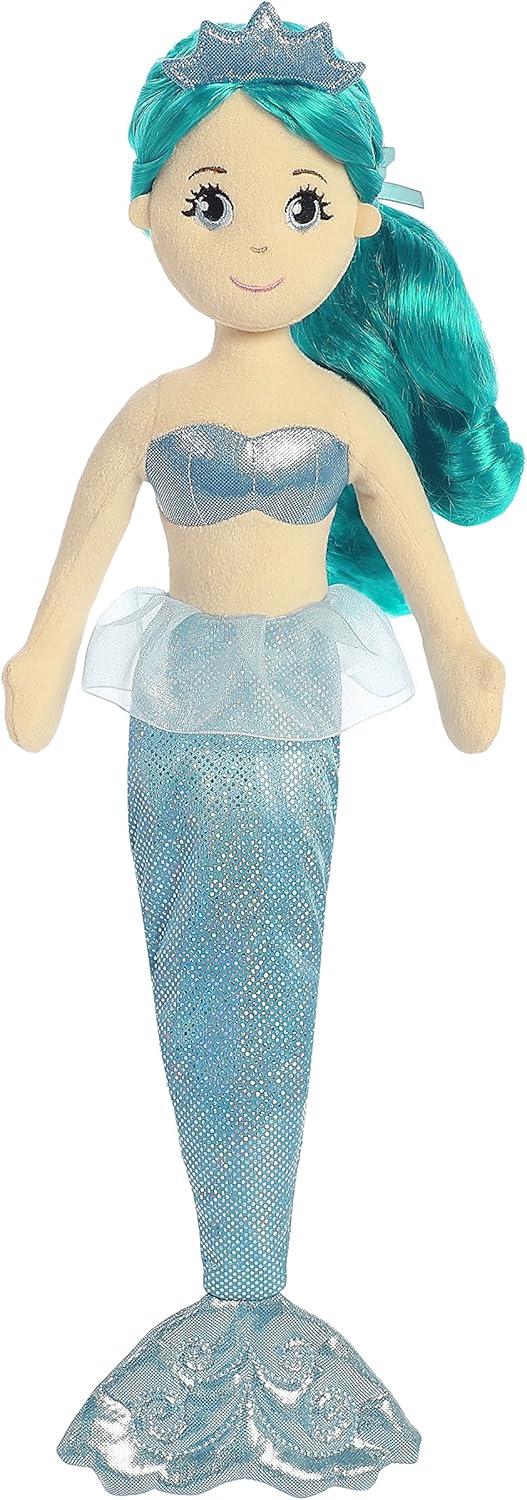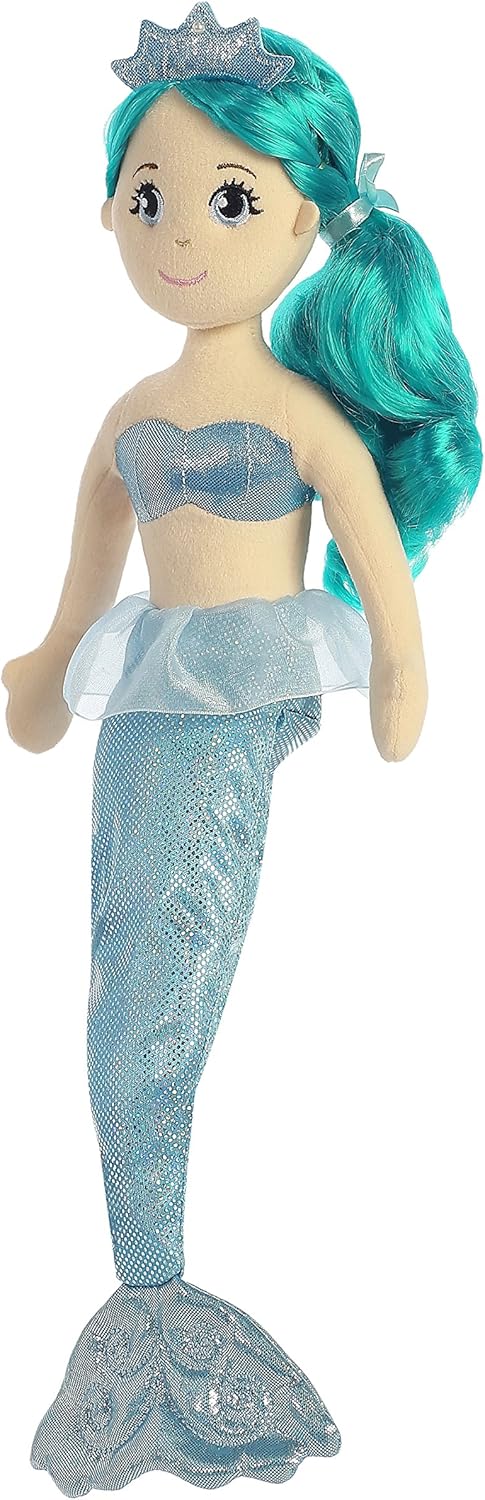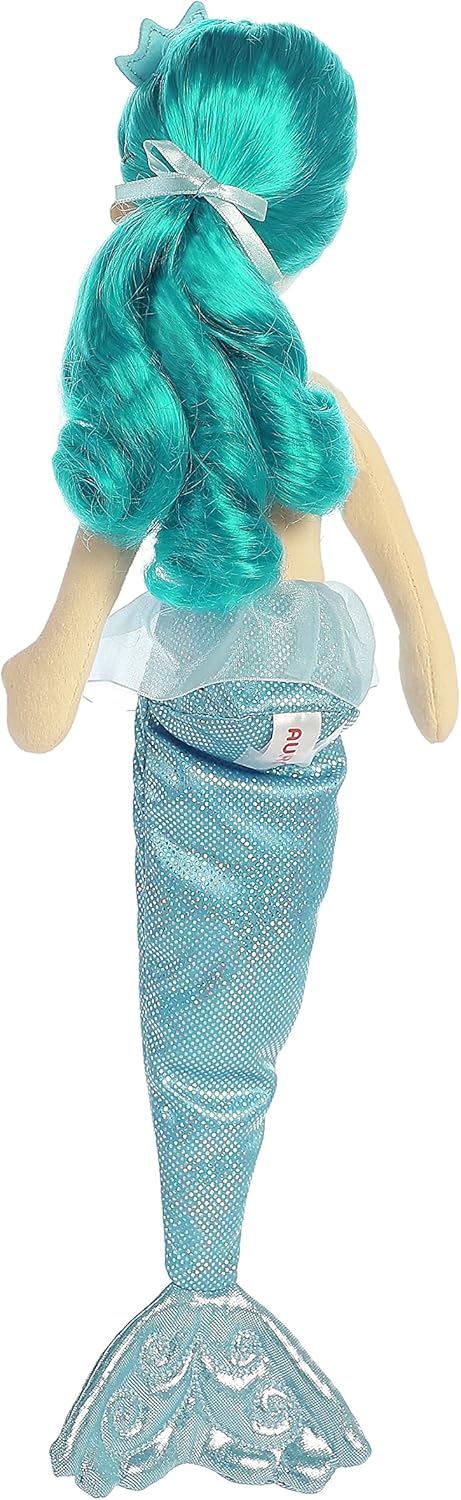
Aurora World Sea Sparkles Mermaid Plush, Mala, 18 inches
Category: Toys & Games
Aurora World's Mermaid Dolls have beautifully embroidered facial features and long, comb-able doll hair. They are part of the Sea Sparkles collection and feature multi-colored shimmer and sparkle fabrics. Top quality materials are used to ensure durability and softness. Aurora World is an industry leader with over 30 years of experience designing and manufacturing innovative, high quality plush products.
Features: Measures 18" tall | Made with wonderful sparkle and shimmer fabrics | Comb-able doll hair and beautifully embroidered facial features